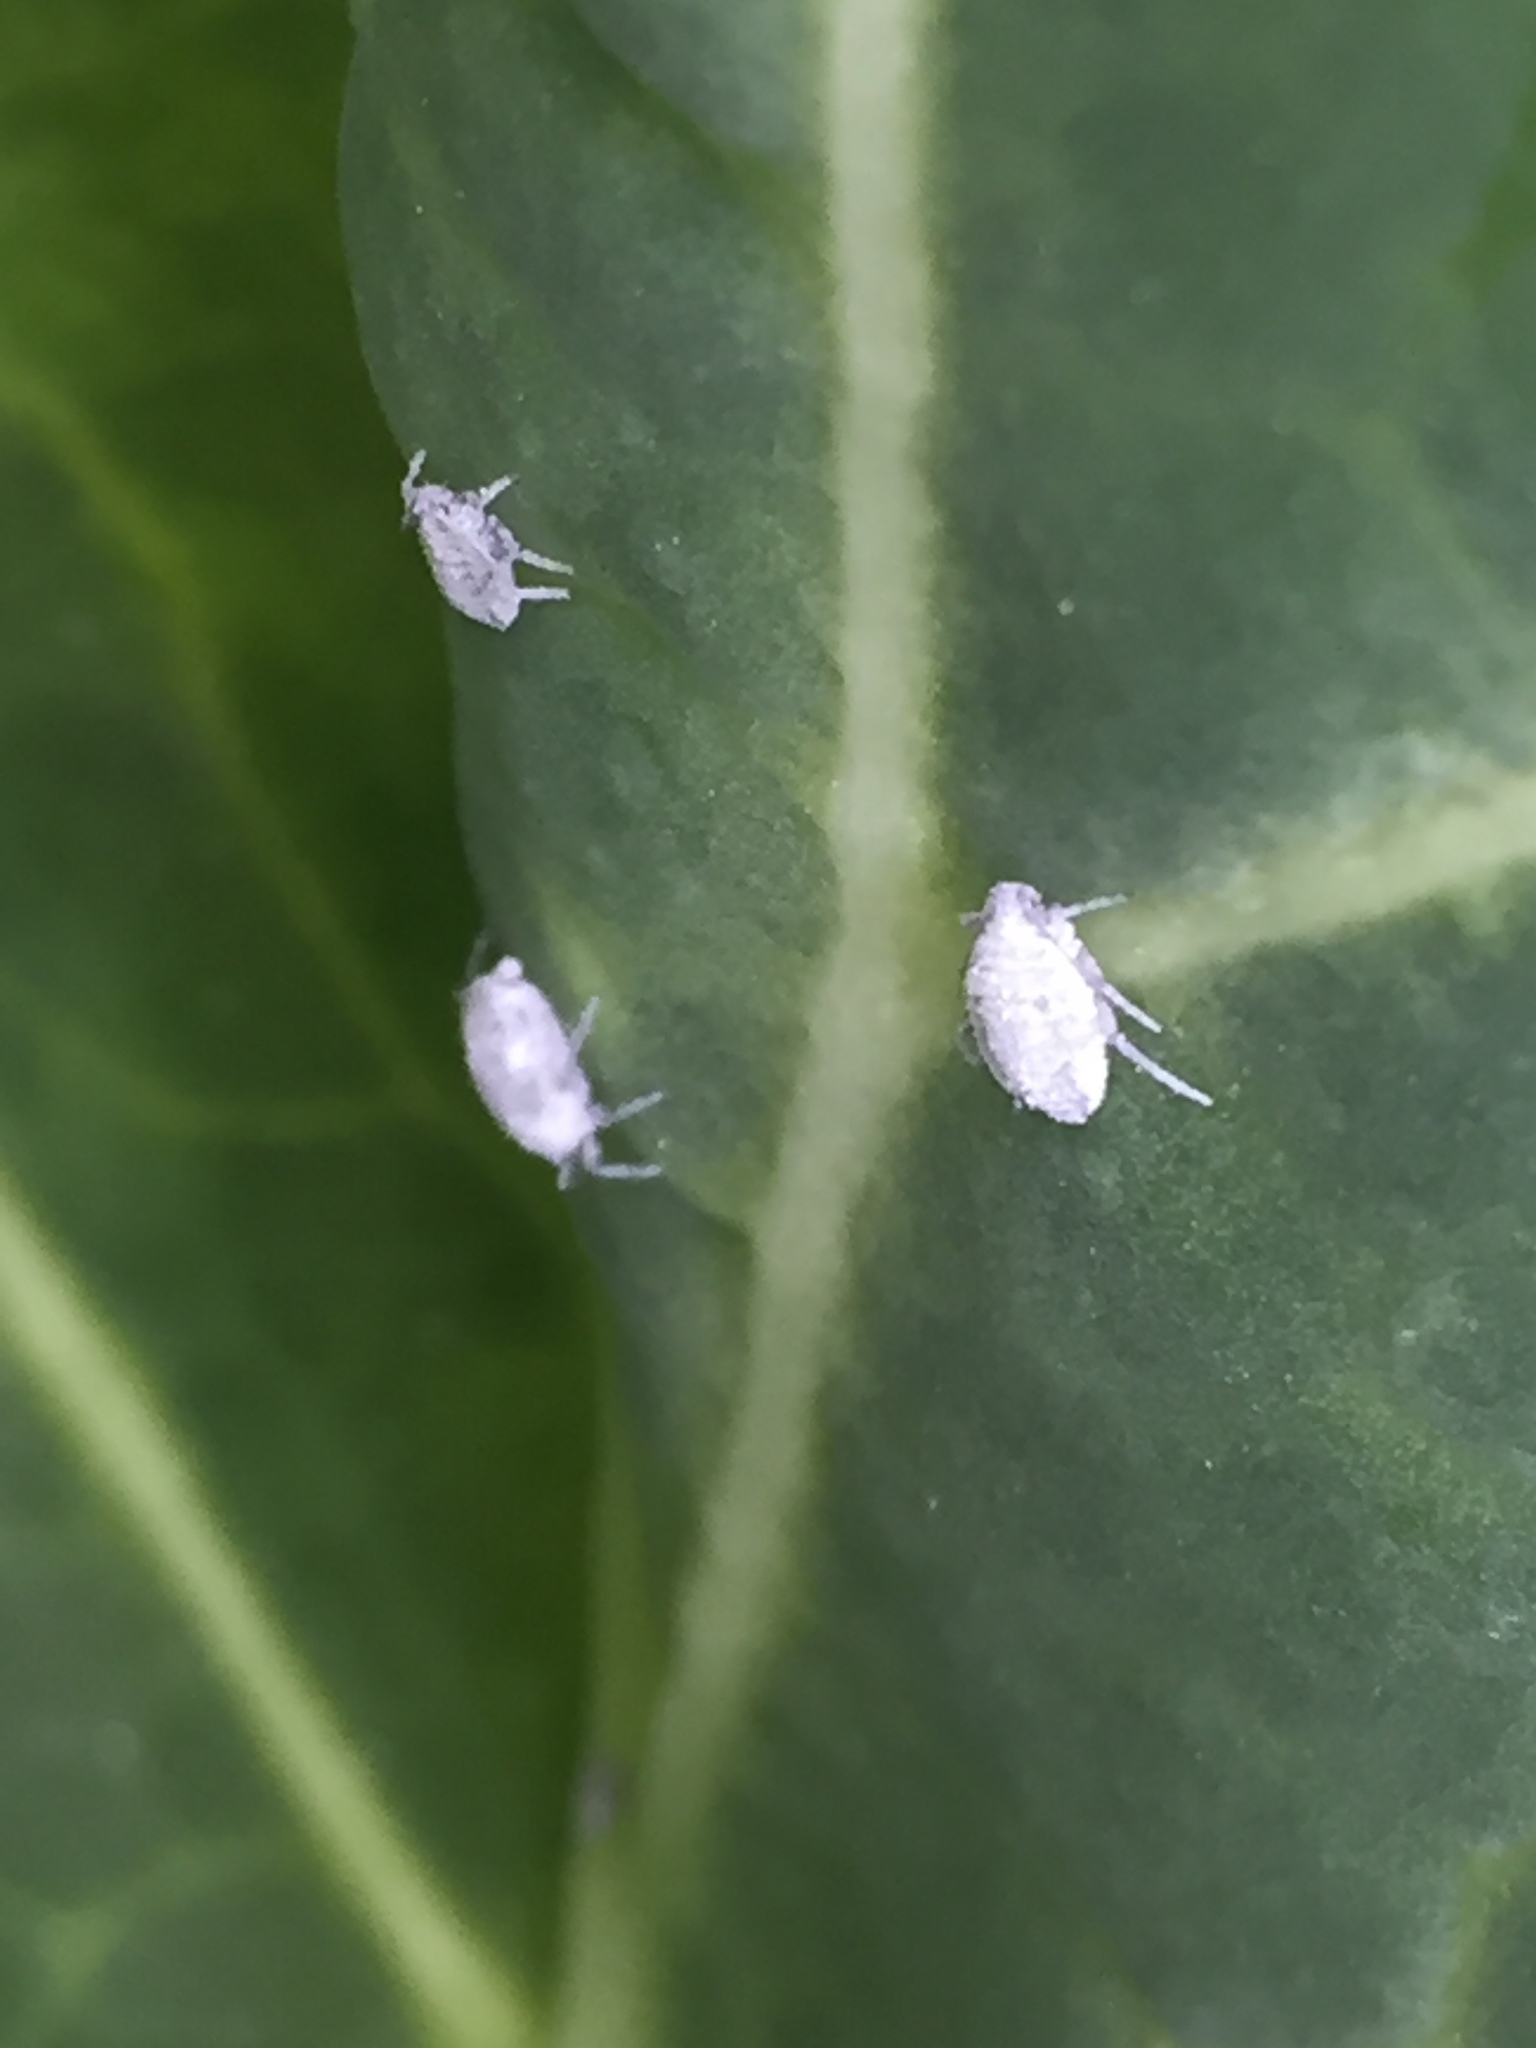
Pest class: cabbage_aphid